Convention center

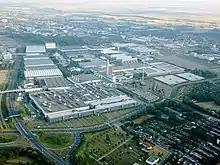
The Hanover Fairground in Hanover, Germany

A convention center (American English; or conference centre in British English) is a large building that is designed to hold a convention, where individuals and groups gather to promote and share common interests. Convention centers typically offer sufficient floor area to accommodate several thousand attendees. Very large venues, suitable for major trade shows, are sometimes known as exhibition halls. Convention centers typically have at least one auditorium and may also contain concert halls, lecture halls, meeting rooms, and conference rooms. Some large resort area hotels include a convention center.